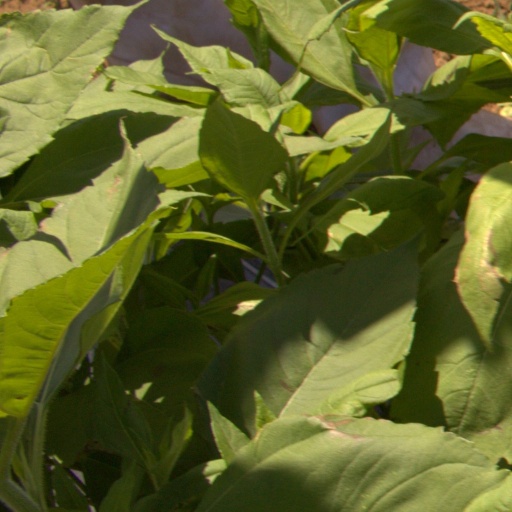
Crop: Jerusalem artichoke